Wood stork

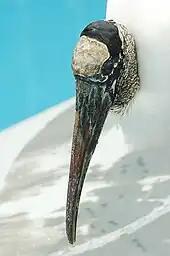
The wood stork's head much resembles that of an ibis.

The adult wood stork is a large bird which stands tall with a wingspan of . The male typically weighs , with a mean weight of ; the female weighs , with a mean weight of . Another estimate puts the mean weight at . The head and neck of the adult are bare, and the scaly skin is a dark grey. The black downward-curved bill is long and very wide at the base. The plumage is mostly white, with the , , and tail being black and having a greenish and purplish iridescence. The legs and feet are dark, and the pink/beige-coloured toes are pink during the breeding season. The sexes are similar.